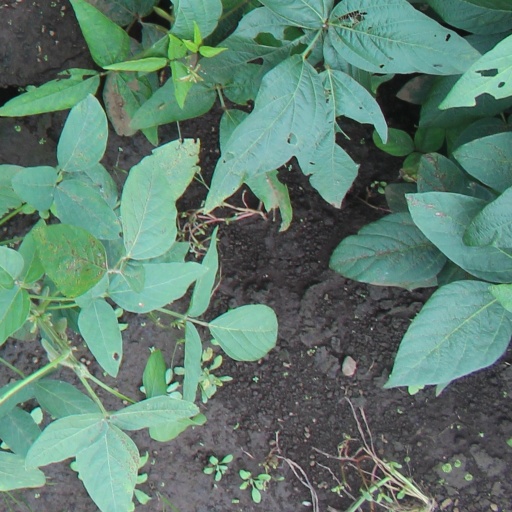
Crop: soybean